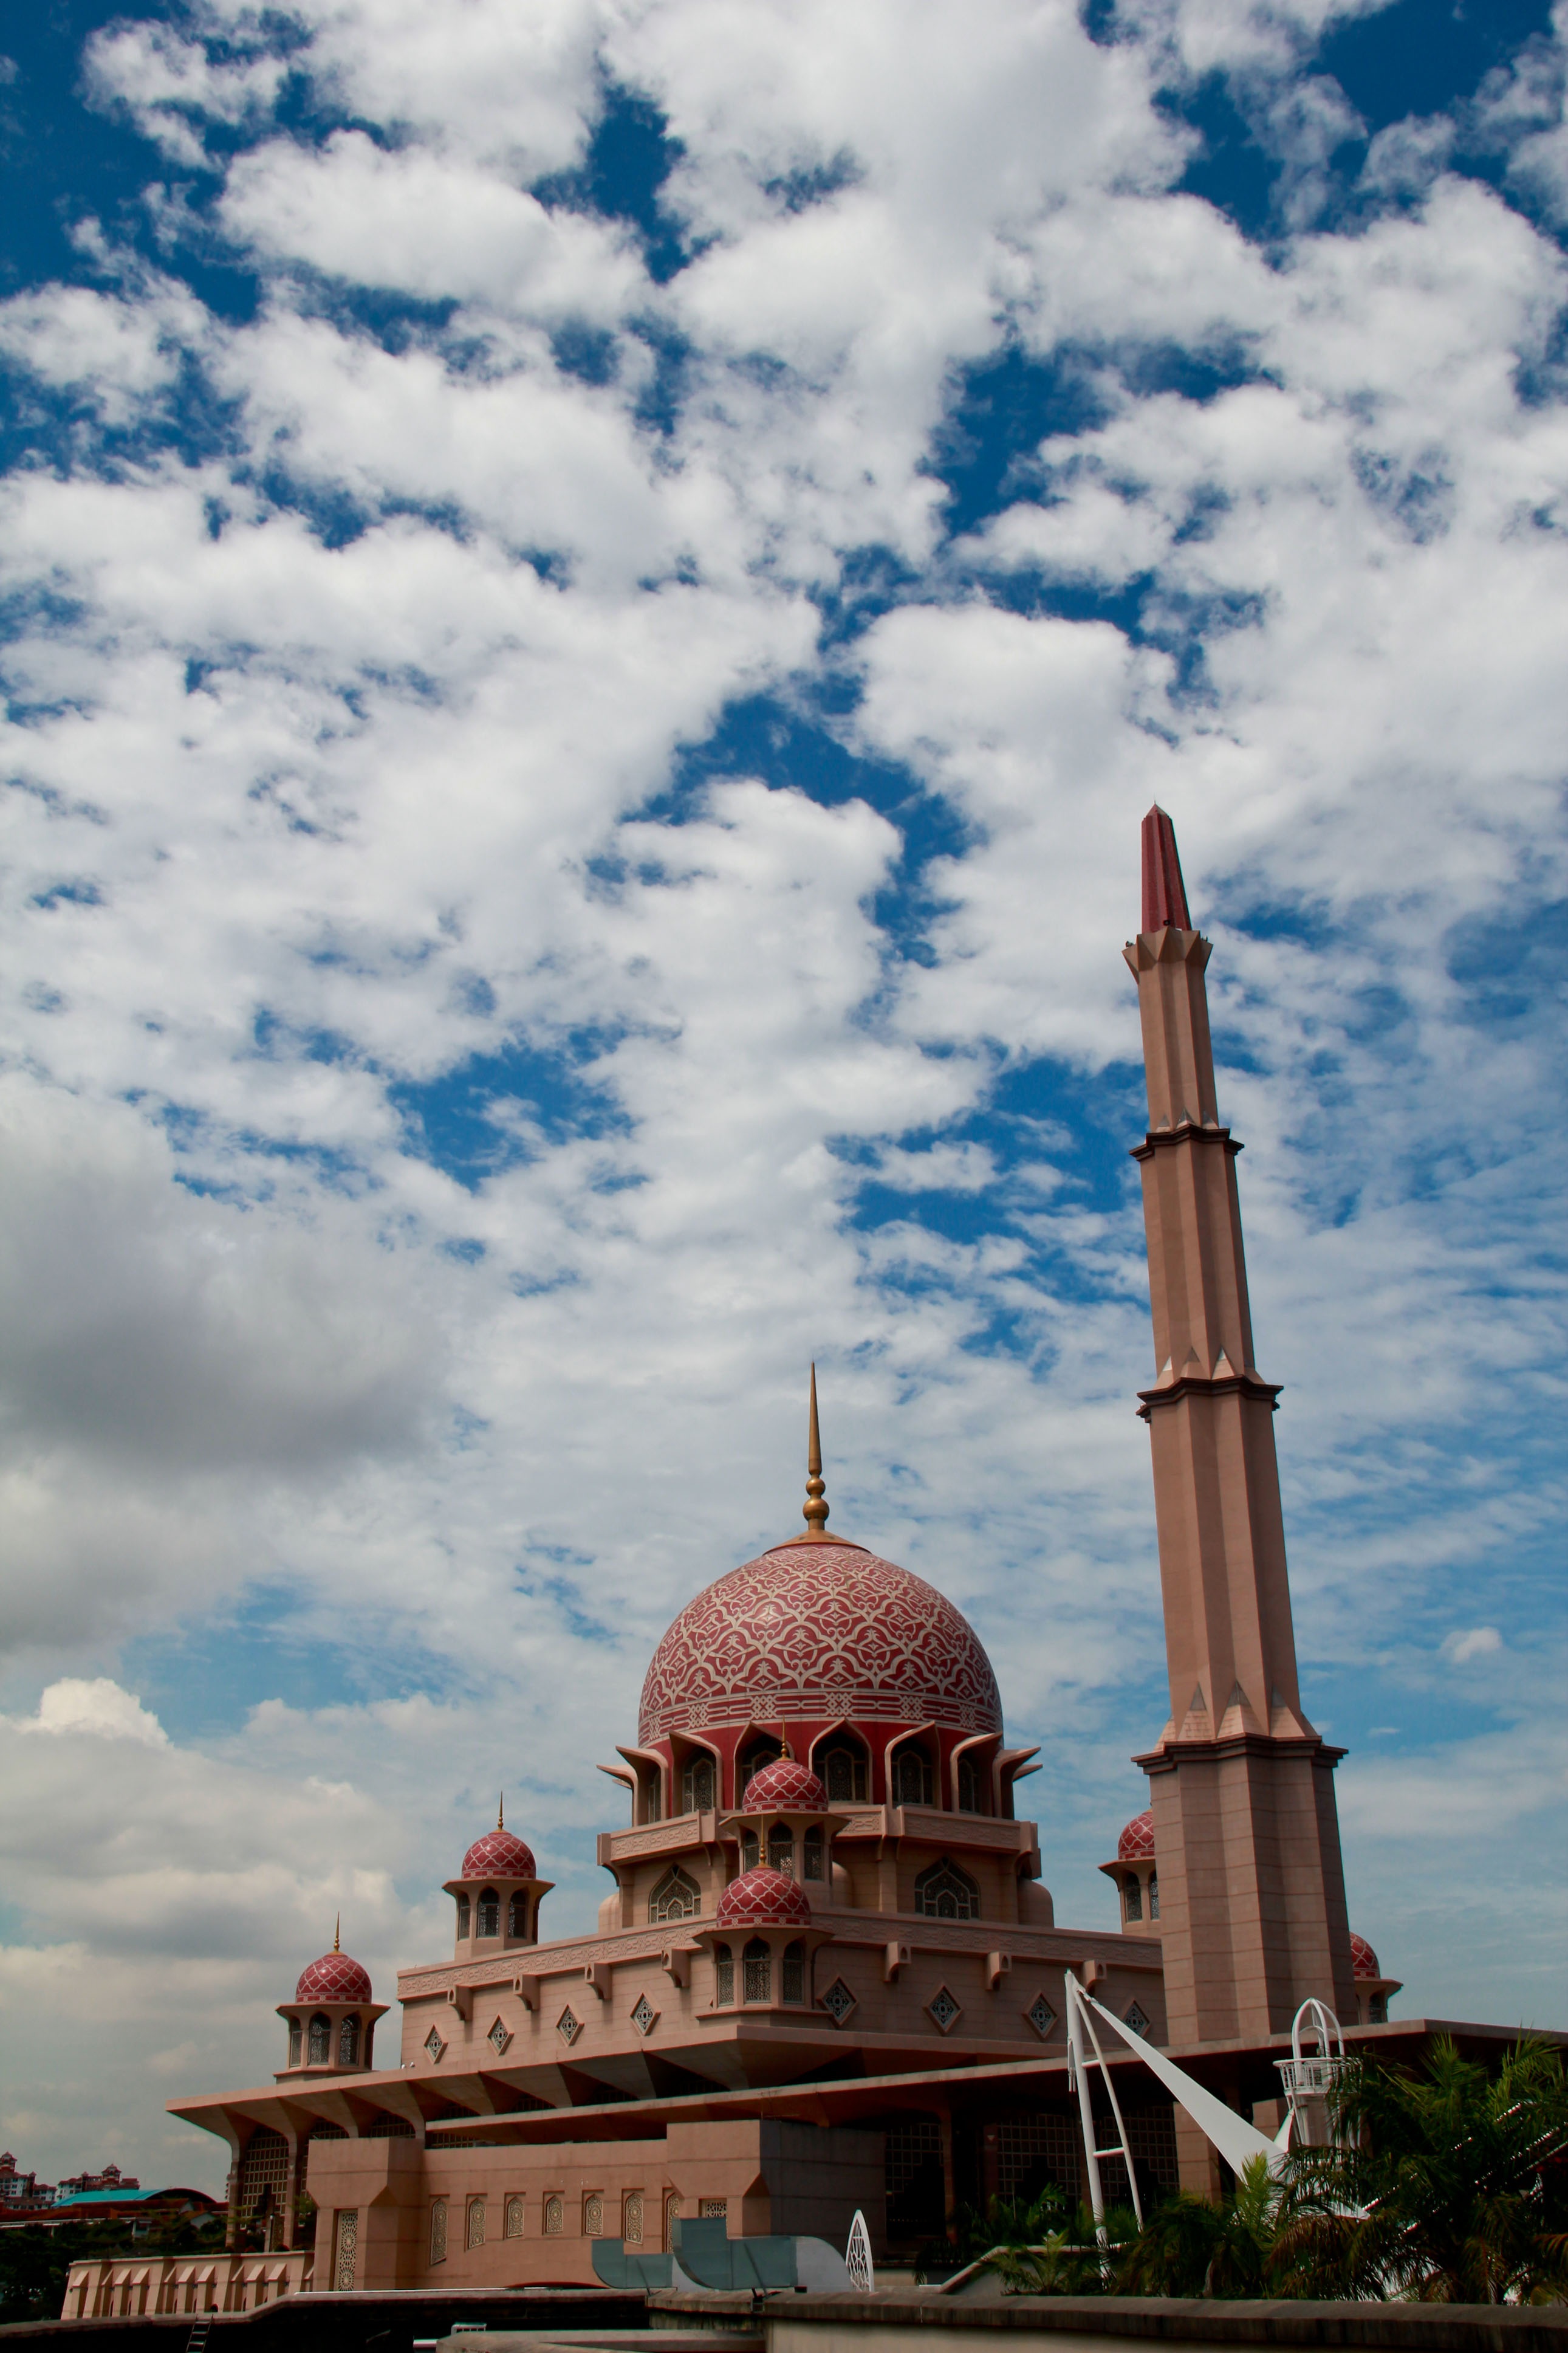
light, cloud, sky, building, tower, religion, landmark, place of worship, temple, mosque, malaysia